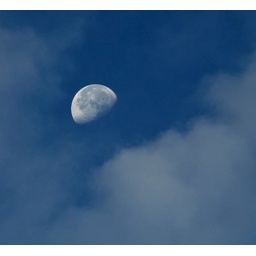
The sun may be rising and there are clouds in the sky but the moon's not going without a fight.